Égratz Viaduct

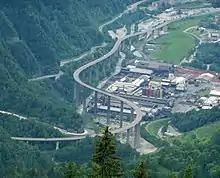
View in June 2010

It is in the Haute-Savoie department. It carries road traffic on the N205, the eastern continuation of the A40 autoroute, known locally as La Route Blanche.